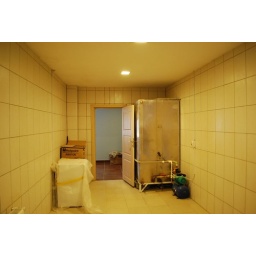
Washing machine and dryer are in the laundry along with a water tank of 2 tons for regularity.